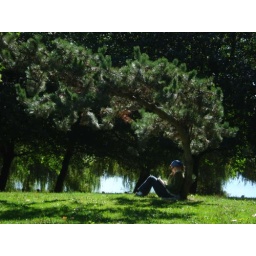
girl reading under tree